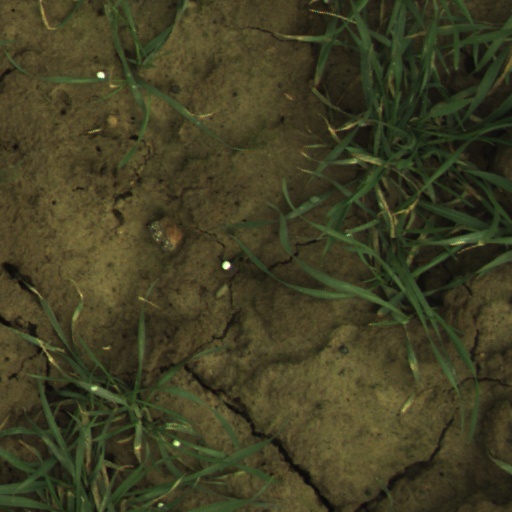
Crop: wheat